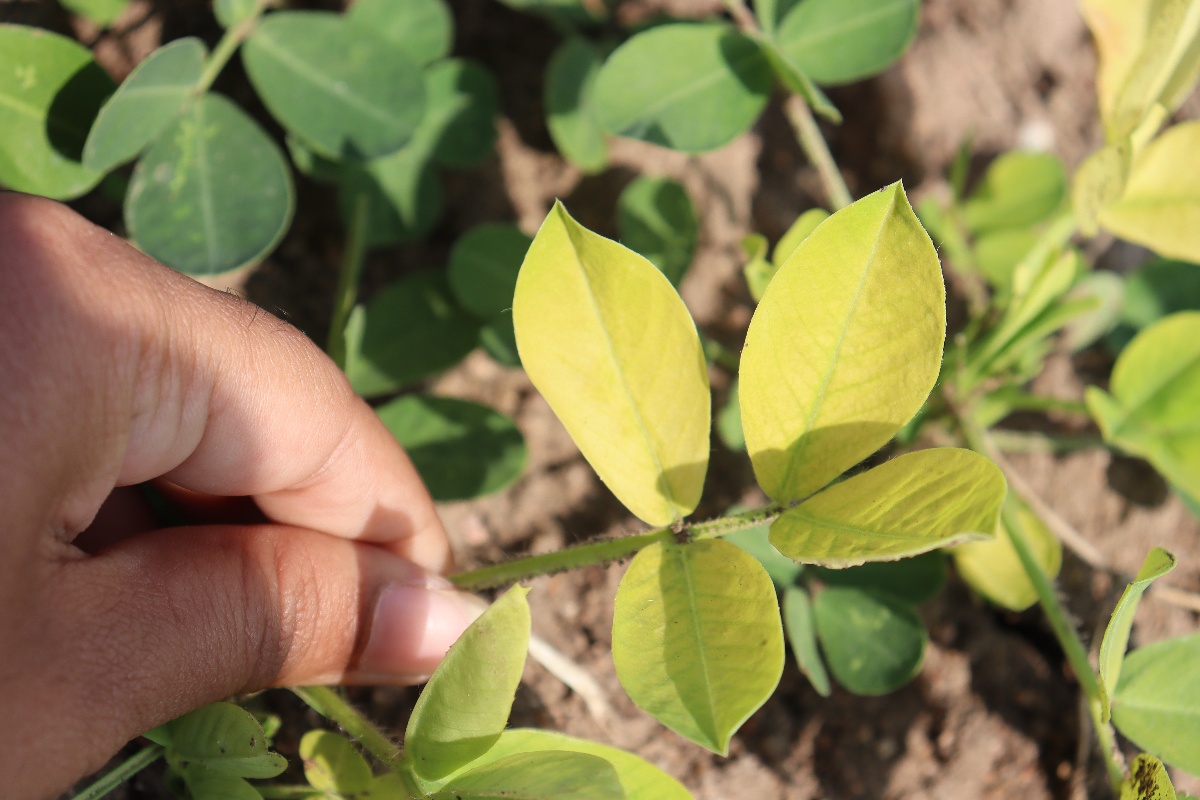
Label: nutrition deficiency